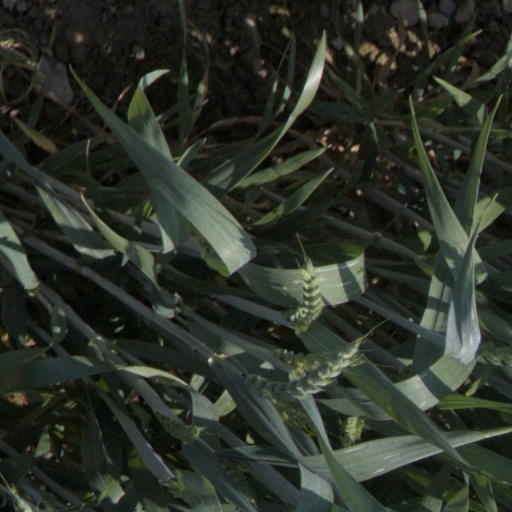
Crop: wheat